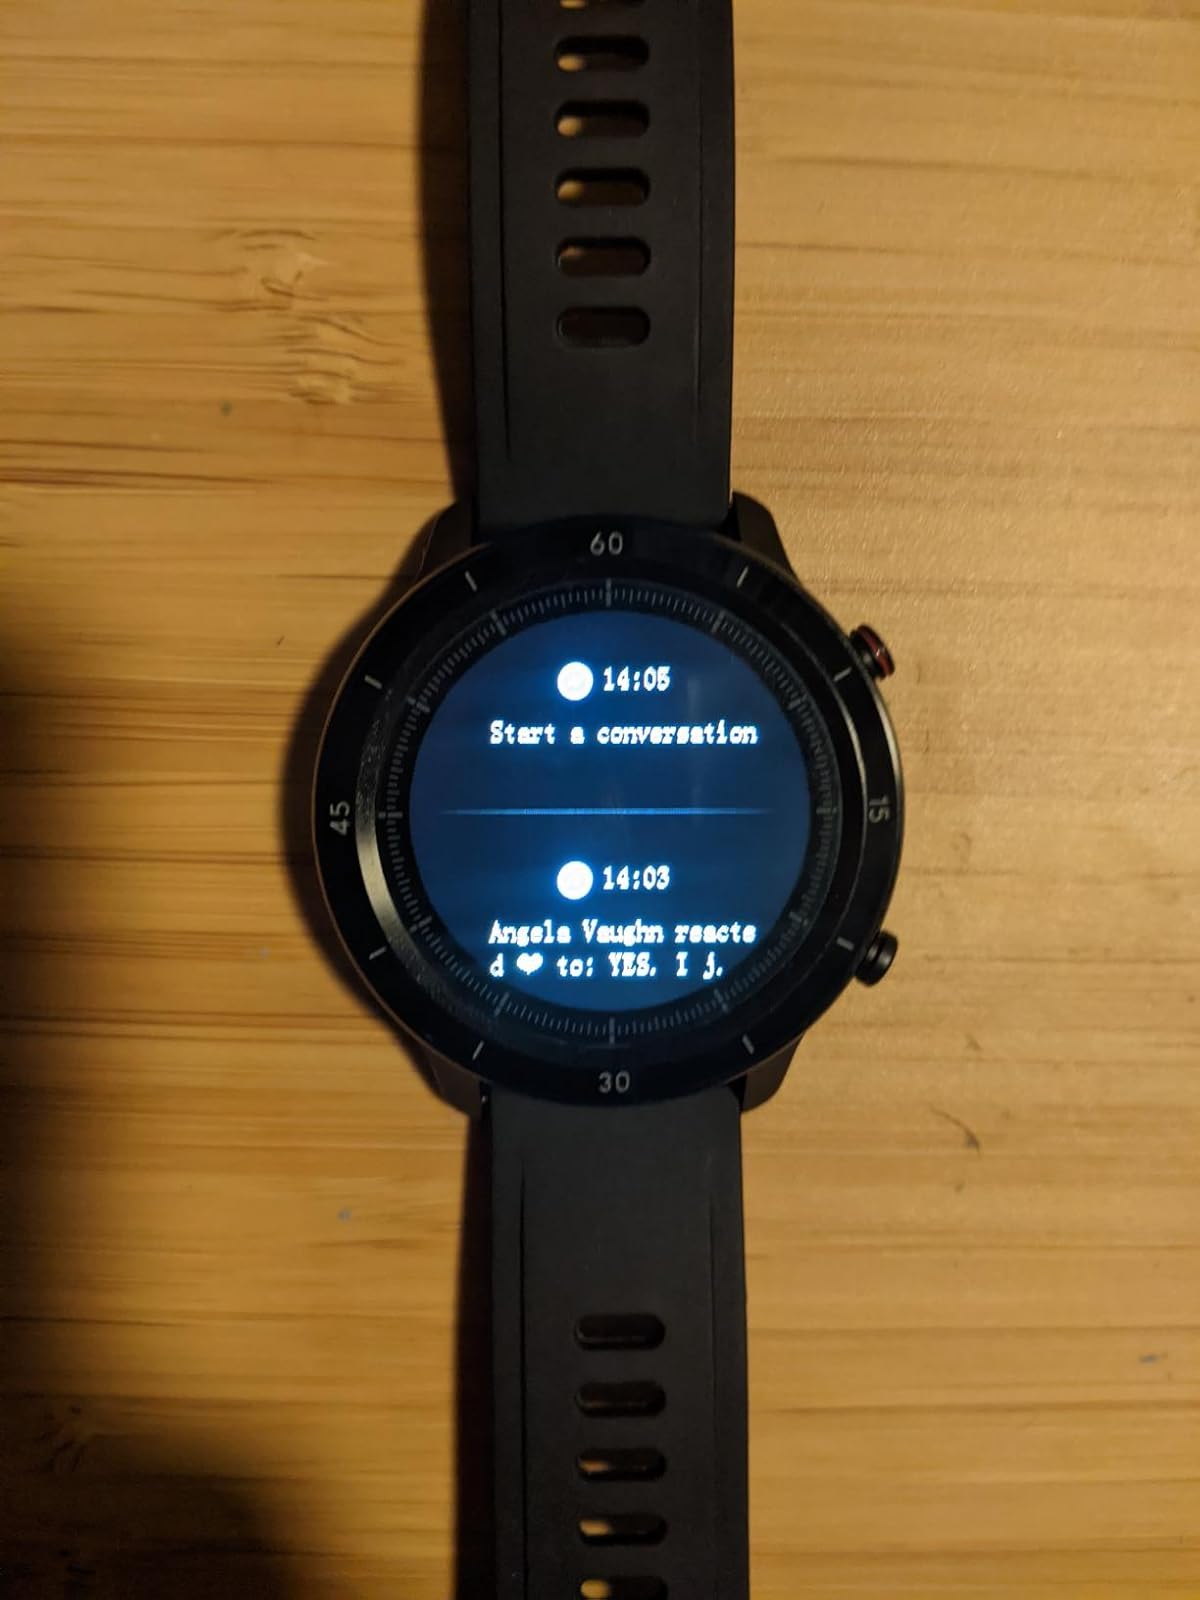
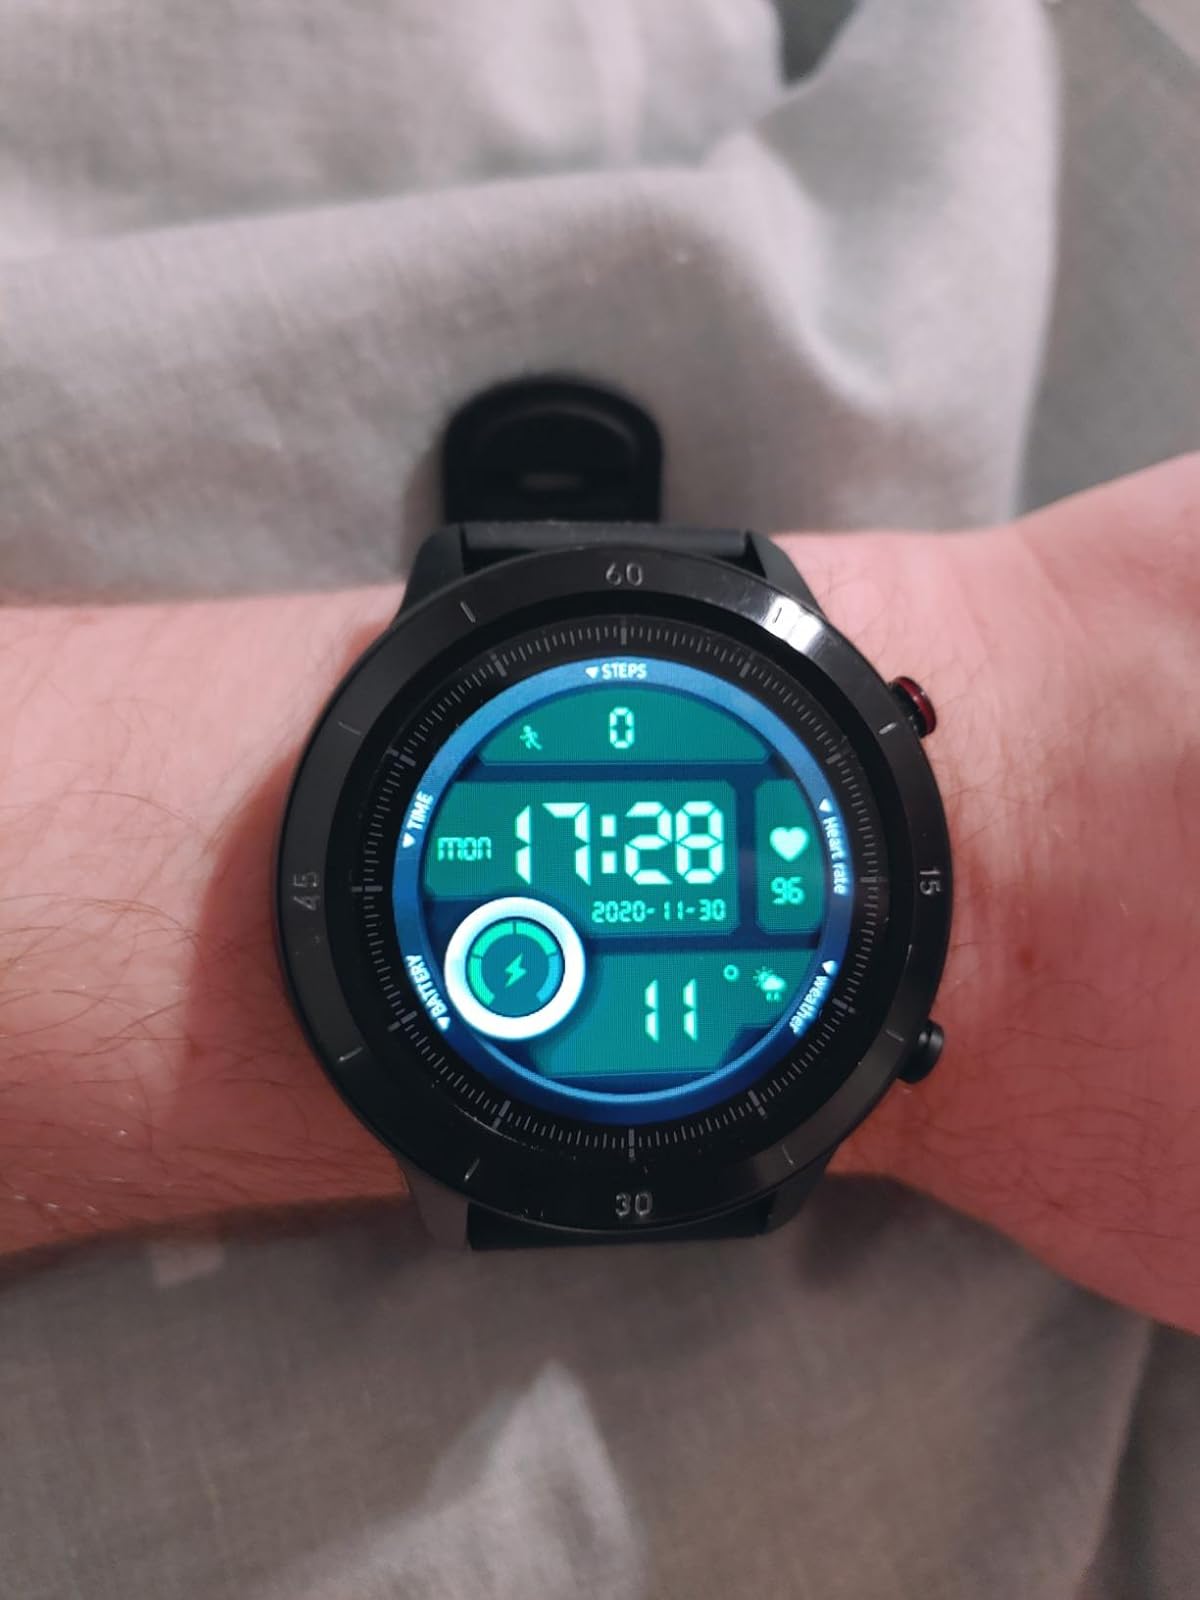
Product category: smartwatch
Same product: yes